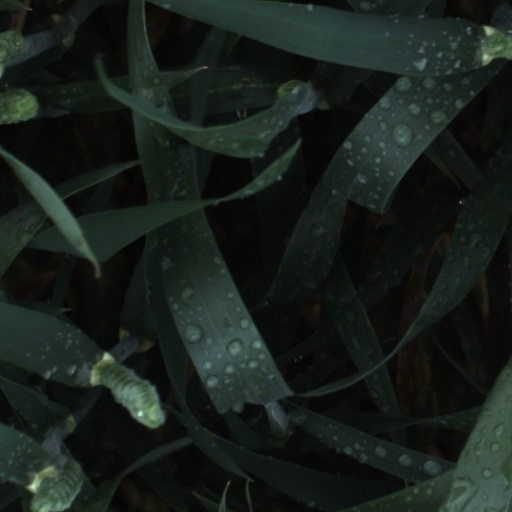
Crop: wheat